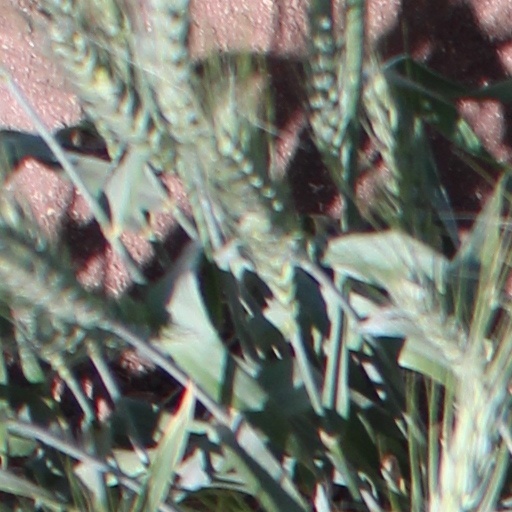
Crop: wheat